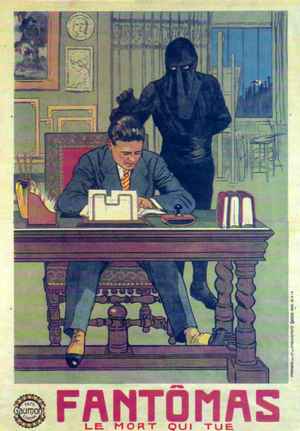
Carte postale éditée par Gaumont et reprenant l'affiche de Le Mort qui tue (1913), troisième film adapté de la saga Fantômas par Louis Feuillade d'après le roman éponyme de Pierre Souvestre &amp
Robert-Jules Garnier est un chef décorateur français, né Jules Robert Garnier le 29 avril 1883 à Sèvres, mort le 15 avril 1958 à Condeau.